Douglas Y1B-7

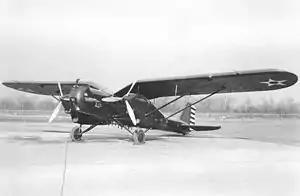
Y1B-7 of the 31st Bombardment Squadron

The Douglas Y1B-7 was a 1930s American bomber aircraft. It was the first US monoplane given the "B-" 'bomber' designation. The monoplane was more practical and less expensive than the biplane, and the United States Army Air Corps chose to experiment with monoplanes for this reason. At the time the XB-7 was ordered, it was being tested by Douglas Aircraft as an observational plane.